Carl Storck

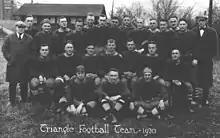
Storck (top left) with the Triangles in 1920.

After his return to Dayton from Chicago, Storck tried his hand at professional football, playing weekends for the St. Marys Cadets before assuming the helm of the venerable Dayton Triangles as player-coach. In this capacity as head of the Triangles, Storck became a founder of the National Football League, representing the club at the September 17, 1920, meeting at Ralph Hay's Hupmobile dealership which formally organized the American Professional Football Association, forerunner of the NFL.